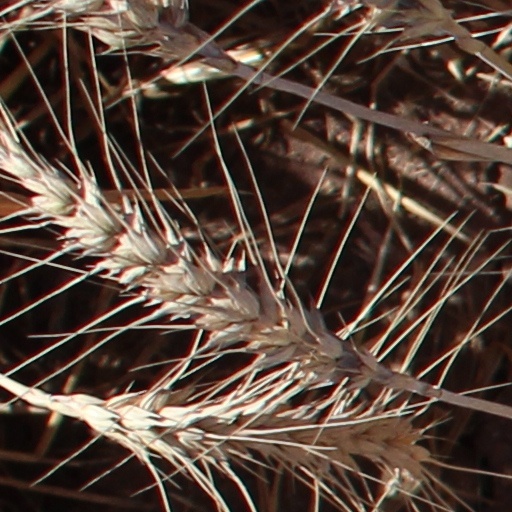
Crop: wheat